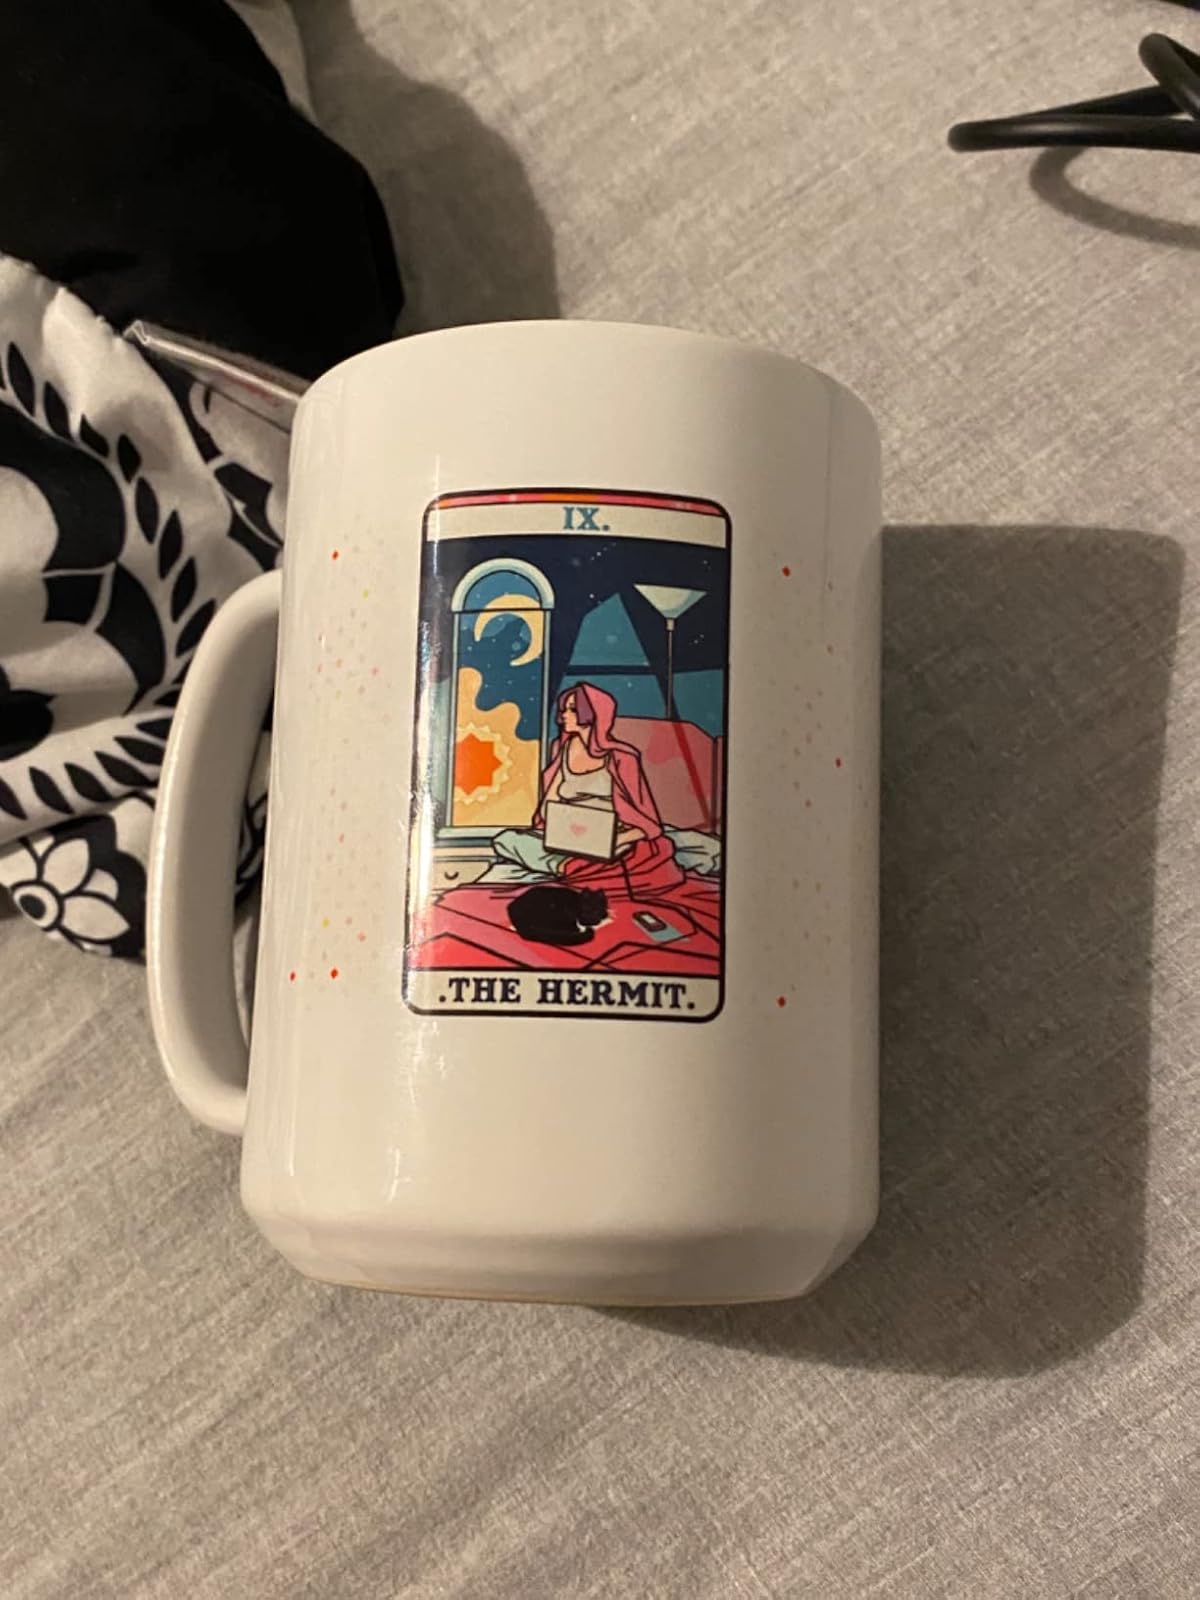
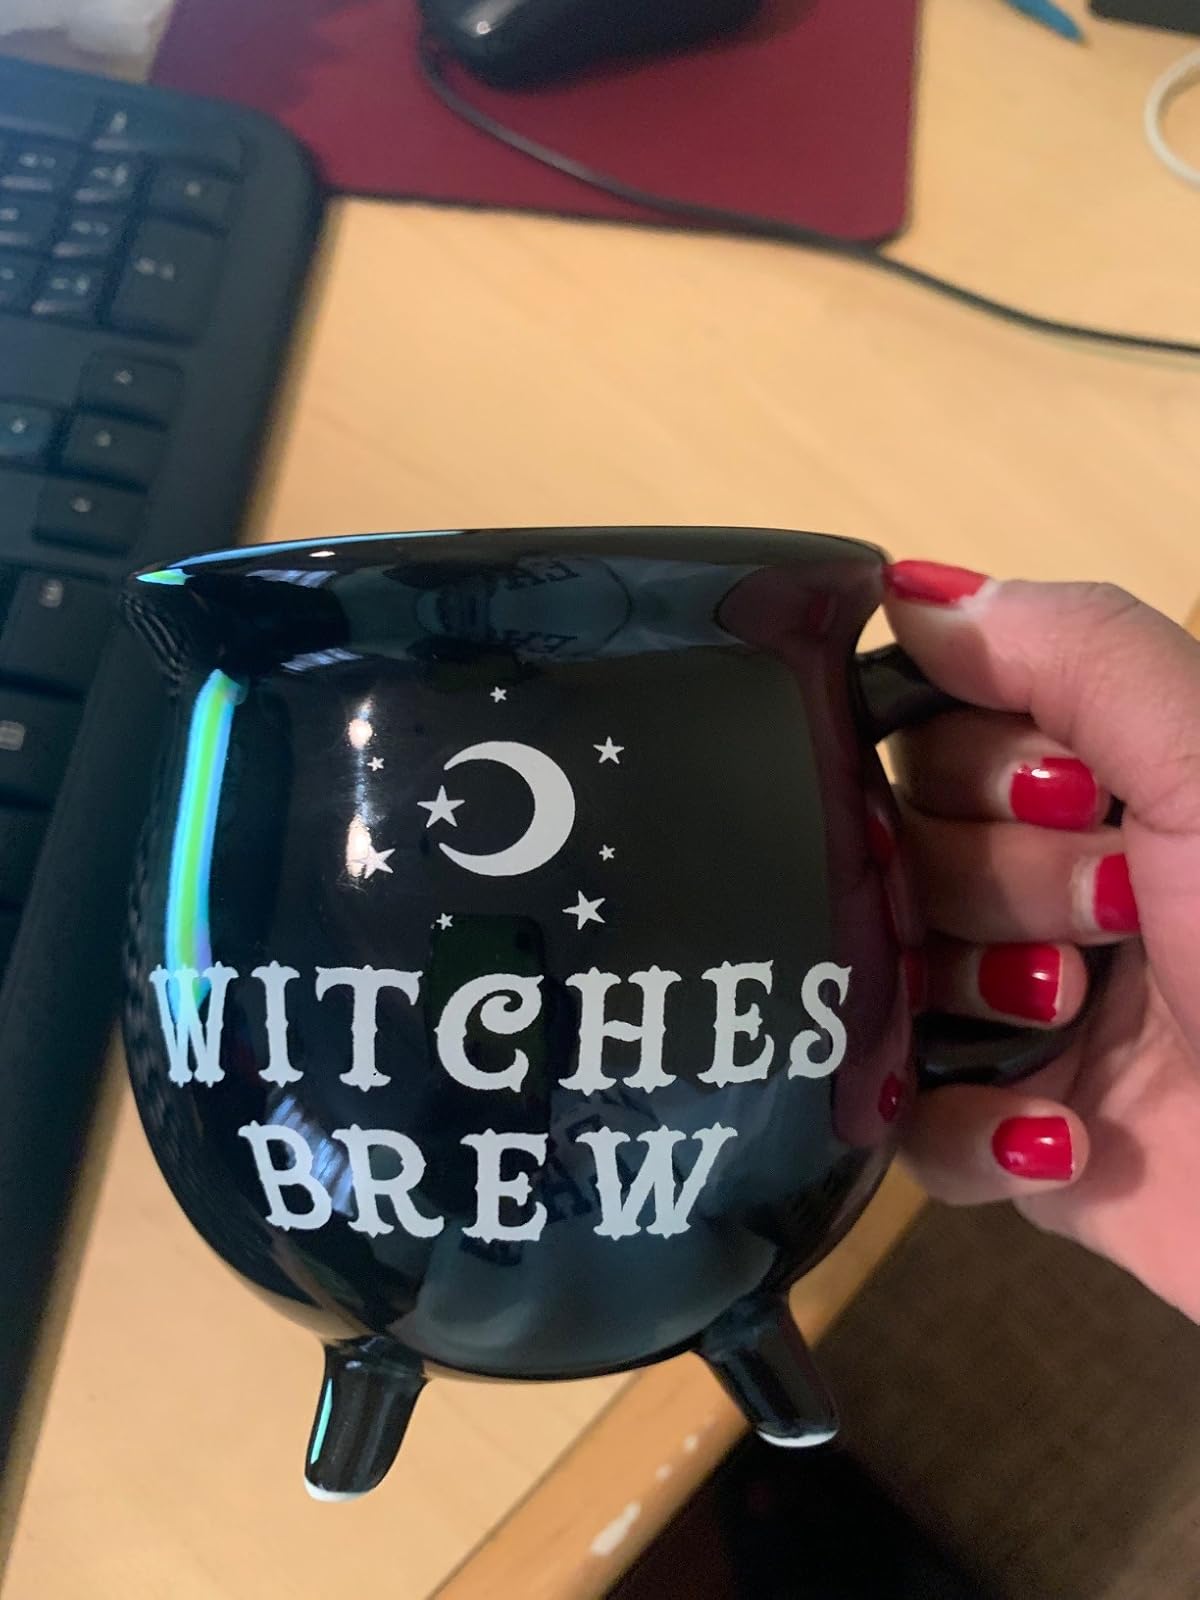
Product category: items_mug
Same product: no